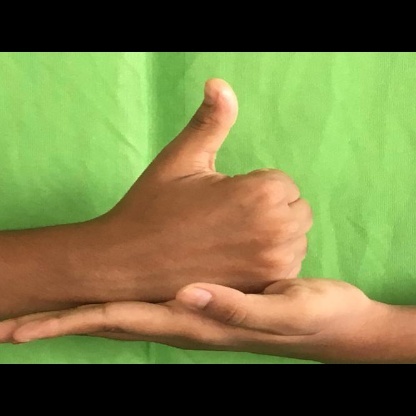
Mudra: Shivalinga